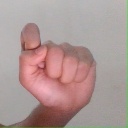
अक्षर: घ